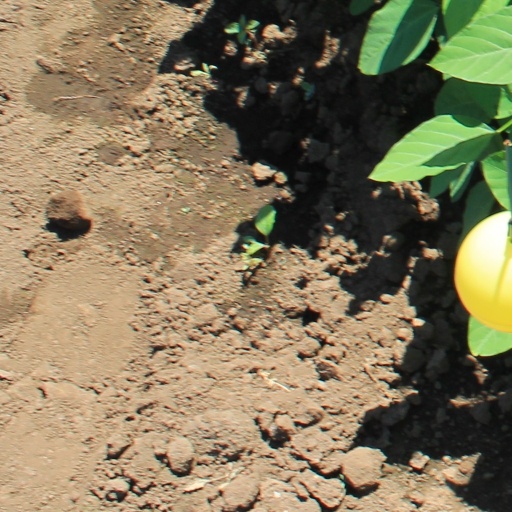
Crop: soybean